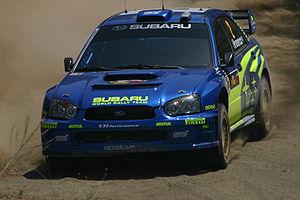
Mikko Hirvonen, né le 31 juillet 1980 à Kannonkoski, est un pilote de rallye finlandais.